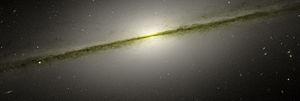
NGC 7814 est une galaxie spirale distante de 53 millions d'années-lumière environ et située dans la constellation de Pégase. La galaxie est vue de profil depuis la Terre.
Voici une liste de galaxies spirales notables, classée en fonction de leur nom, de la constellation hôte, de la magnitude apparente et de la classification morphologique des galaxies.